Devanthakudu (1960 film)

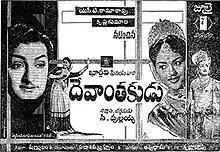
Theatrical release poster

Devanthakudu is a 1960 Indian Telugu-language fantasy action comedy film directed and produced by C. Pullayya. The film stars N. T. Rama Rao and Krishna Kumari, with K. V. S. Sarma, S. V. Ranga Rao, Kanta Rao, Kalyanam Raghuramayya, Peketi Sivaram, P. Hemalatha and Mohana in supporting roles.